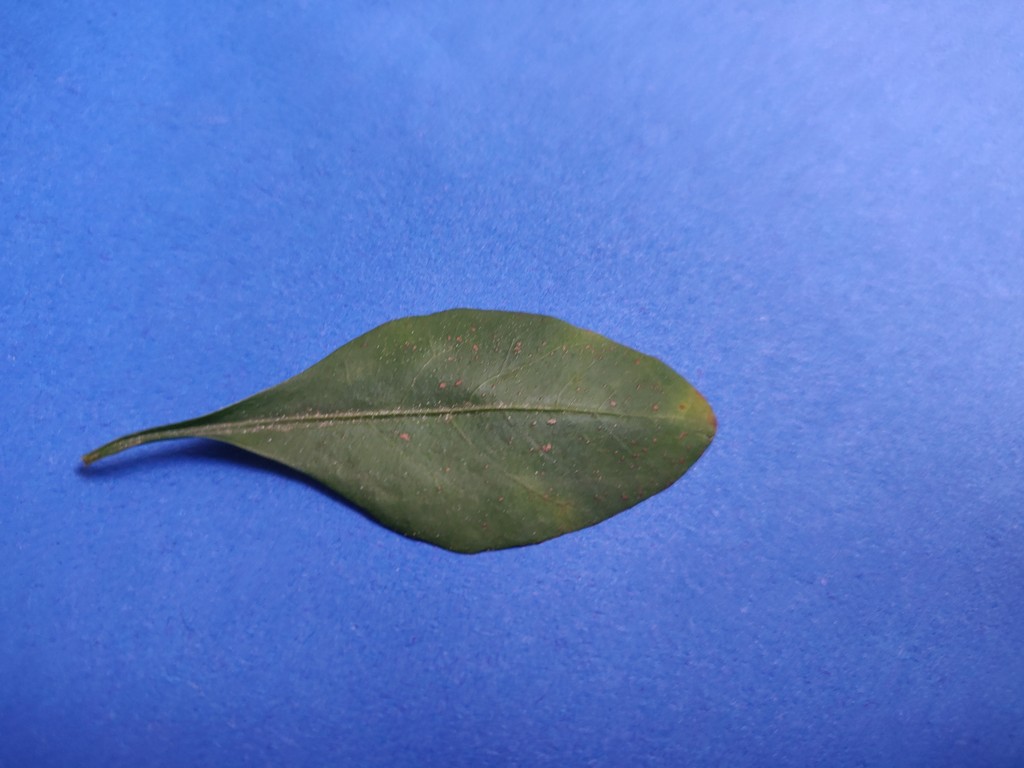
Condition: Unhealthy
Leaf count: single
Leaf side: front